Lauren Chamberlain

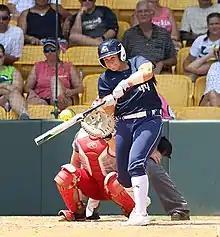
Chamberlain in 2017

Lauren Nicole Chamberlain (born July 2, 1993) is an American retired softball infielder. Chamberlain played college softball for the Oklahoma Sooners softball from 2012 to 2015. A collegiate All-American, she was part of the 2013 Women's College World Series championship team. She is the NCAA Division I career leader in slugging percentage. She also holds the school and Big 12 Conference career lead in RBIs, walks, total bases and runs. She was drafted #1 and played professional softball for the USSSA Pride of National Pro Fastpitch from 2015 to 2018, winning a title in her final season in 2018.